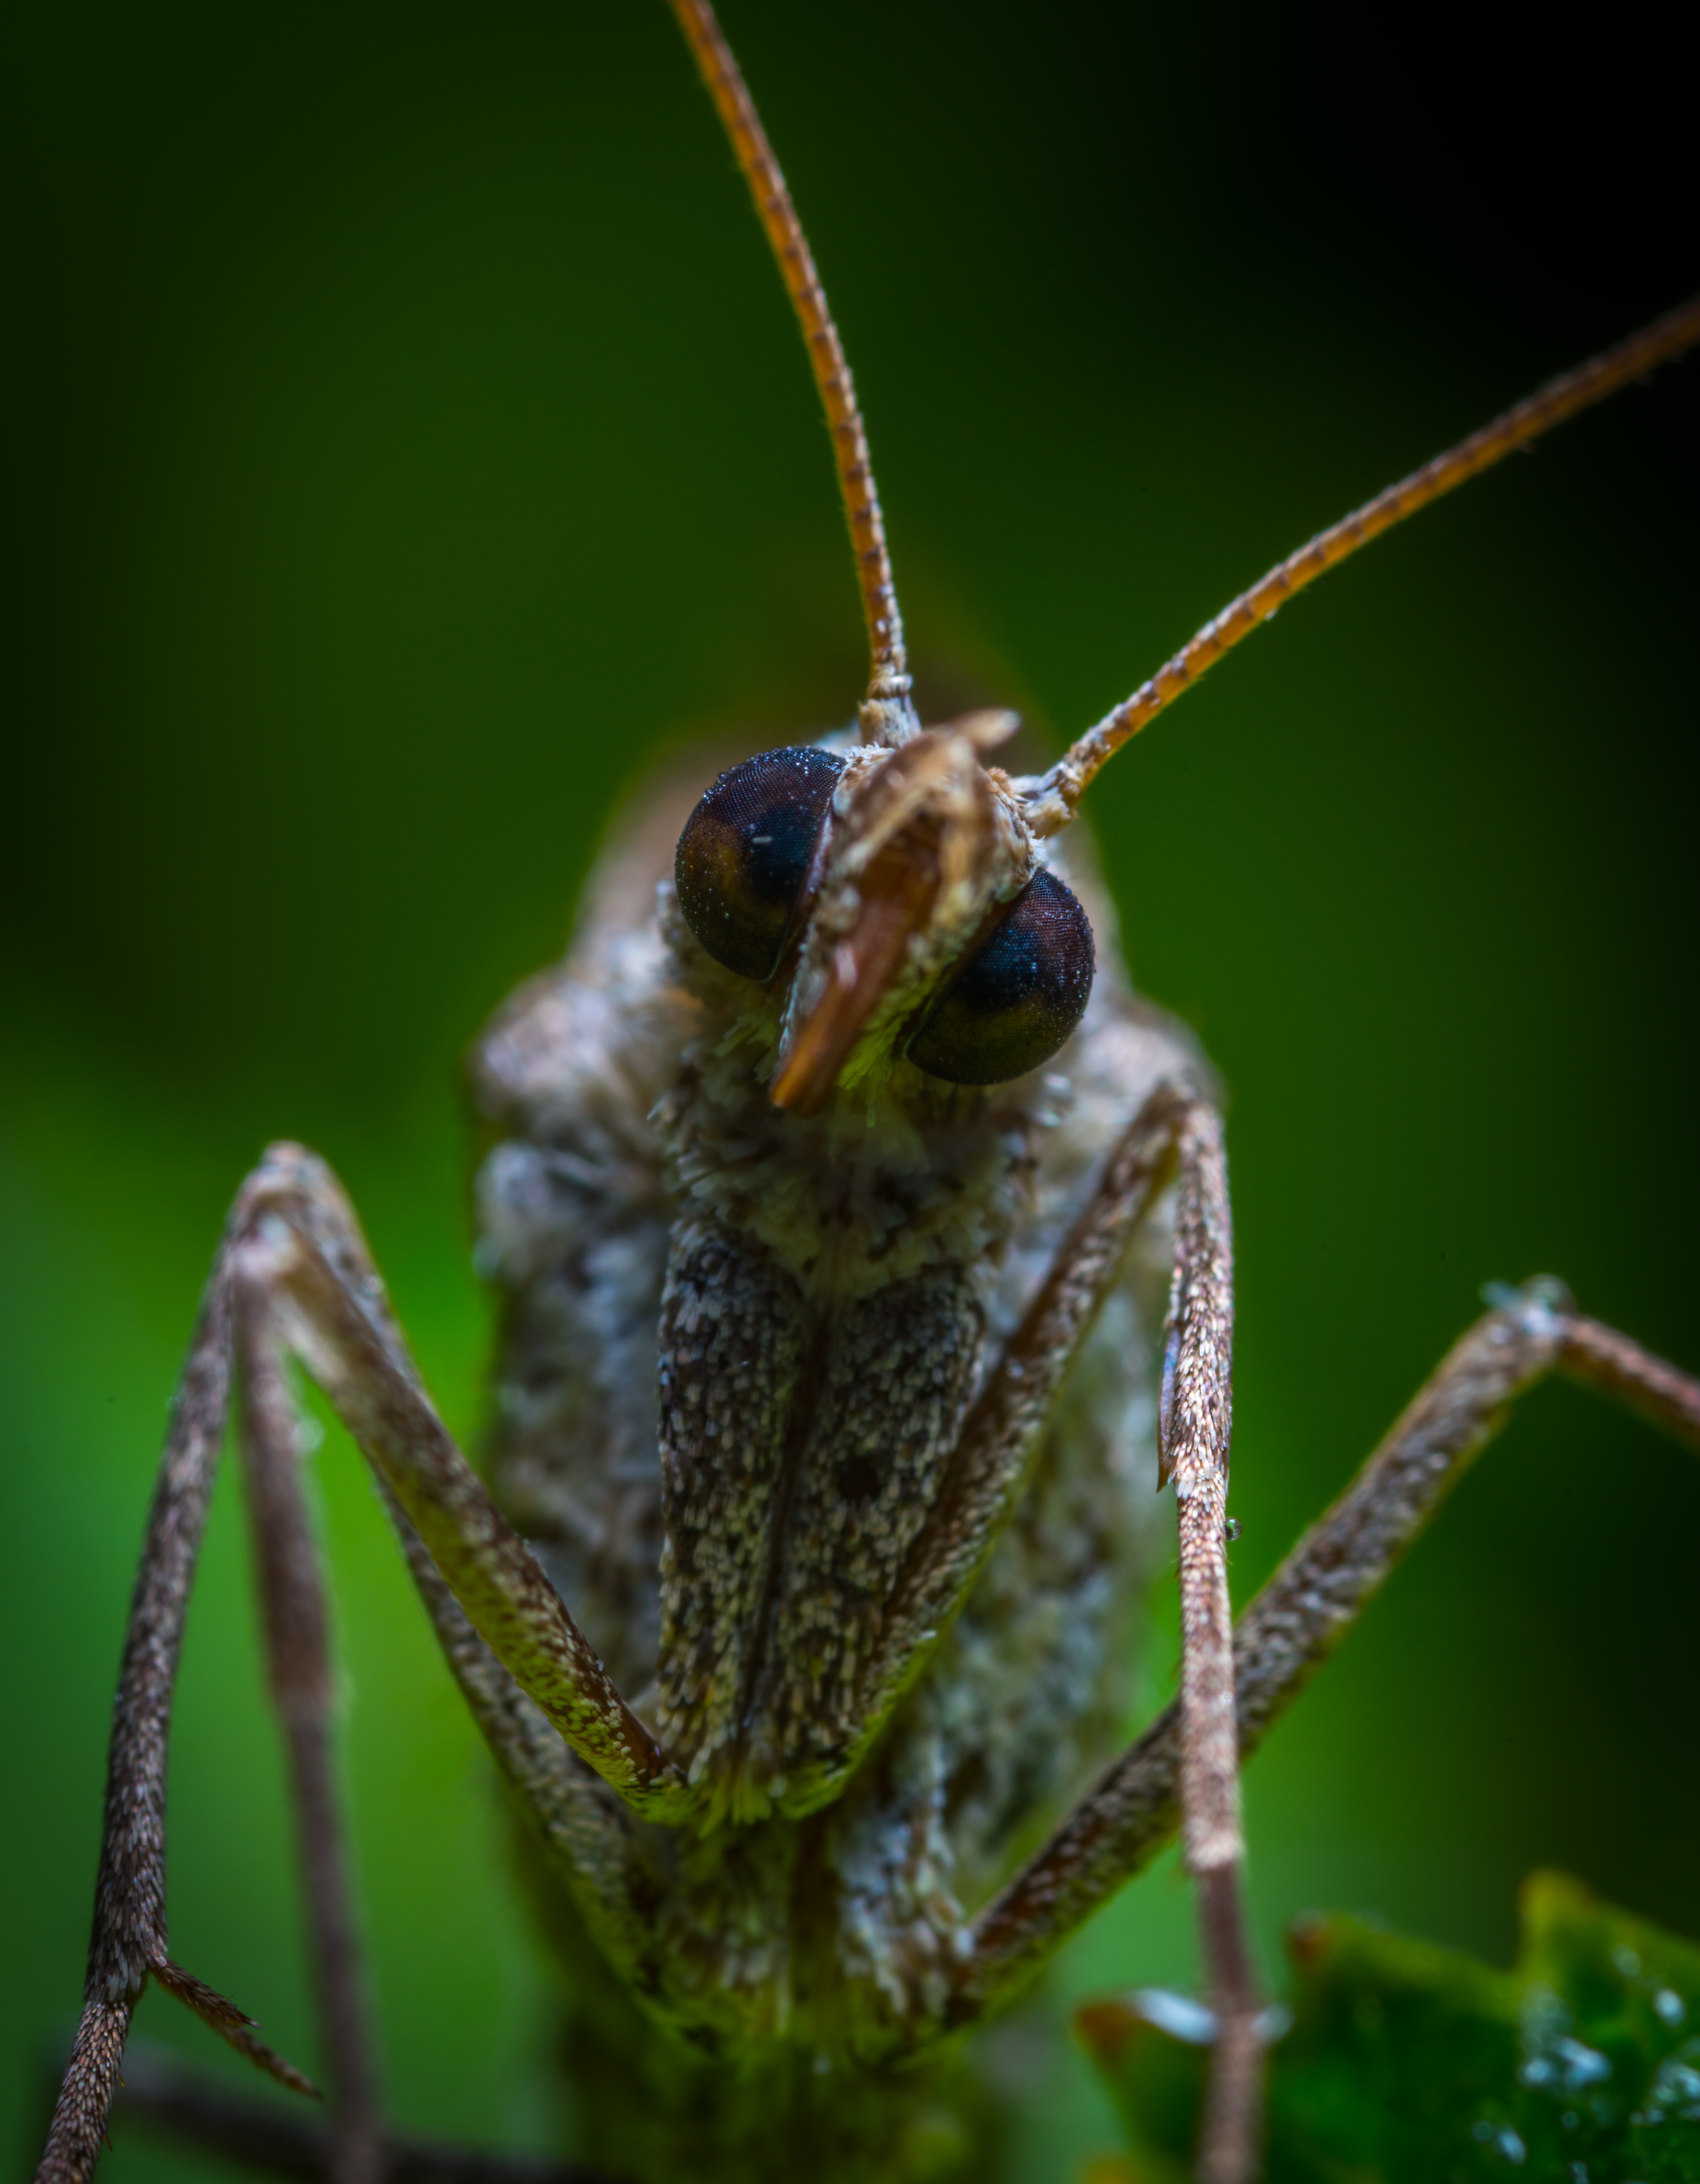
macro, insect, butterfly, eyes, macro photography, close up, invertebrate, photography, wildlife, pest, organism, membrane winged insect, cricket like insect, true bugs, locust, arthropod, grasshopper, cricket, plant stem